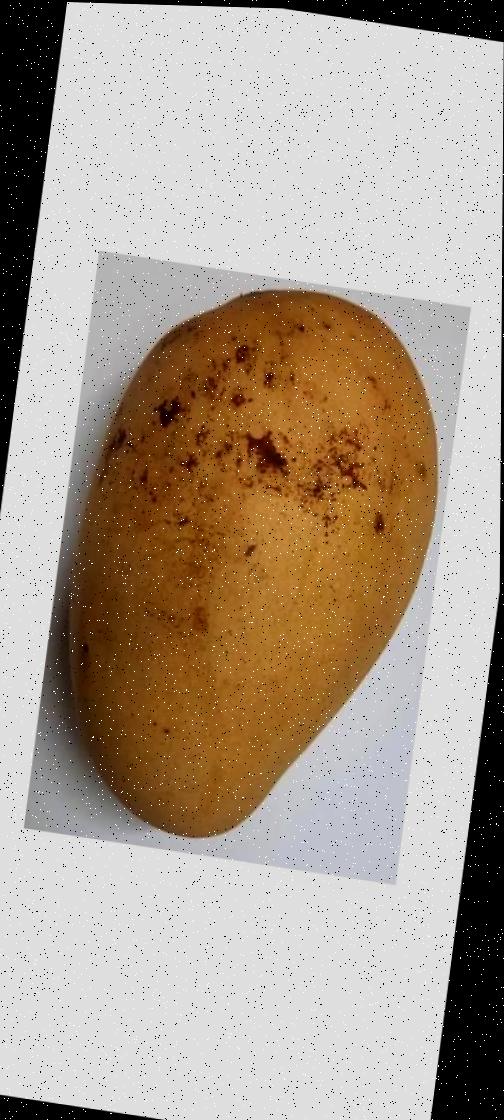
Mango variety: Katimon